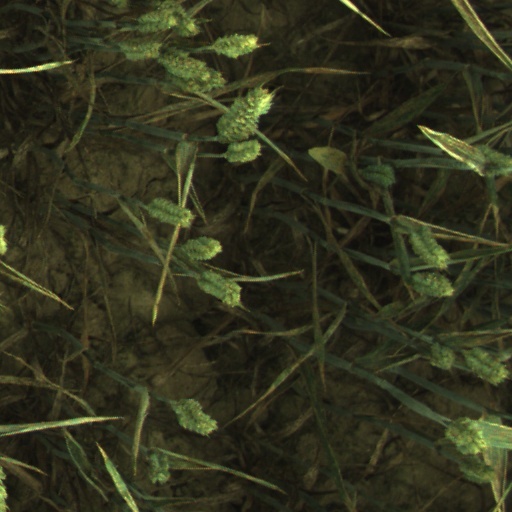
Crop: wheat